Hoppy Serves a Writ

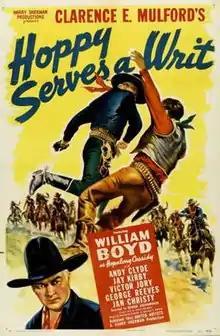
Theatrical release poster

Hoppy Serves a Writ is a 1943 Western film directed by George Archainbaud and starring William Boyd as Hopalong Cassidy, the 43rd of 66 Cassidy features. The supporting cast features his regular sidekicks Andy Clyde and Jay Kirby, as well as Victor Jory and George Reeves. The film remains noteworthy today as one of the earliest screen performances (his 3rd) of unshaven newcomer Robert Mitchum, who made an impression upon the studio by generating a surprising fan mail response exactly as Clark Gable had after playing an extremely similar unshaven role in "The Painted Desert", a Western starring William Boyd produced a dozen years earlier.